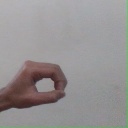
अक्षर: औ